Answer in natural language. Consider the 3D positions of the objects in the scene and not just the 2D positions in the image. Is the centerpoint of  HousePlant (marked B) at a higher height than bluegrey rectangular table (marked C)? Choose between the following options: no or yes
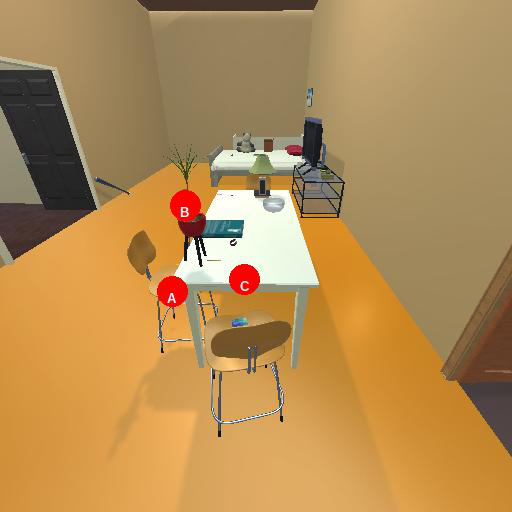
<answer>yes</answer>